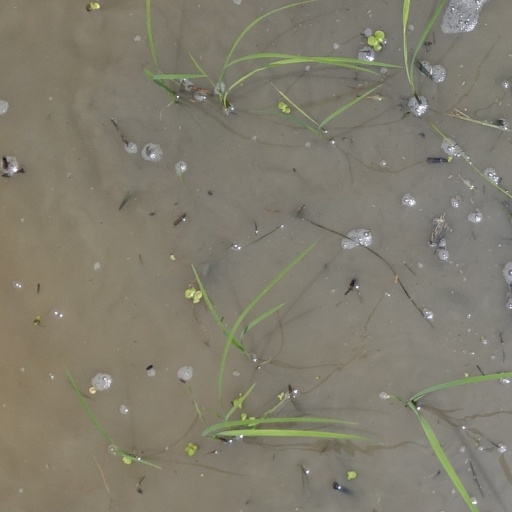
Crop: rice